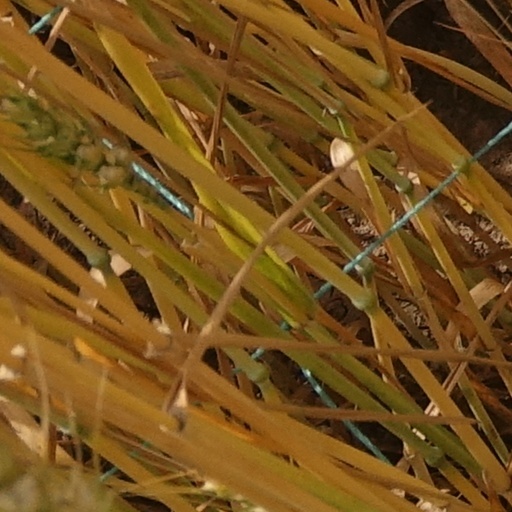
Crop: wheat